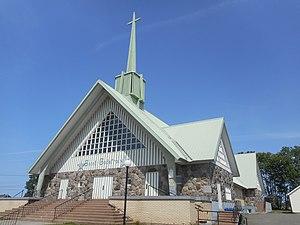
Église de Saint-Godefroi, route 132, Saint-Godefroi, Québec patrimoine-culturel.gouv.qc.ca